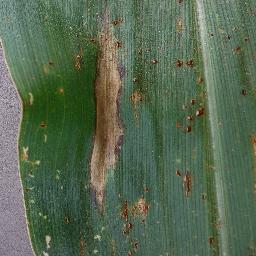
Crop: corn
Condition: (maize)_northern_blight